Joe Kennedy III

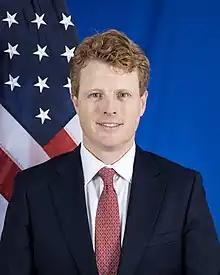
Official portrait, 2023

Joseph Patrick Kennedy III (born October 4, 1980) is an American politician and diplomat who served as the United States Special Envoy for Northern Ireland from 2022 to 2024. From 2013 to 2021, Kennedy served as the U.S. representative for . A member of the Democratic Party, he represented a district that extends from Boston's western suburbs to the state's South Coast. He worked as an assistant district attorney in the Cape and Islands and Middlesex County, Massachusetts, offices before his election to Congress. In January 2021, he became a CNN commentator.